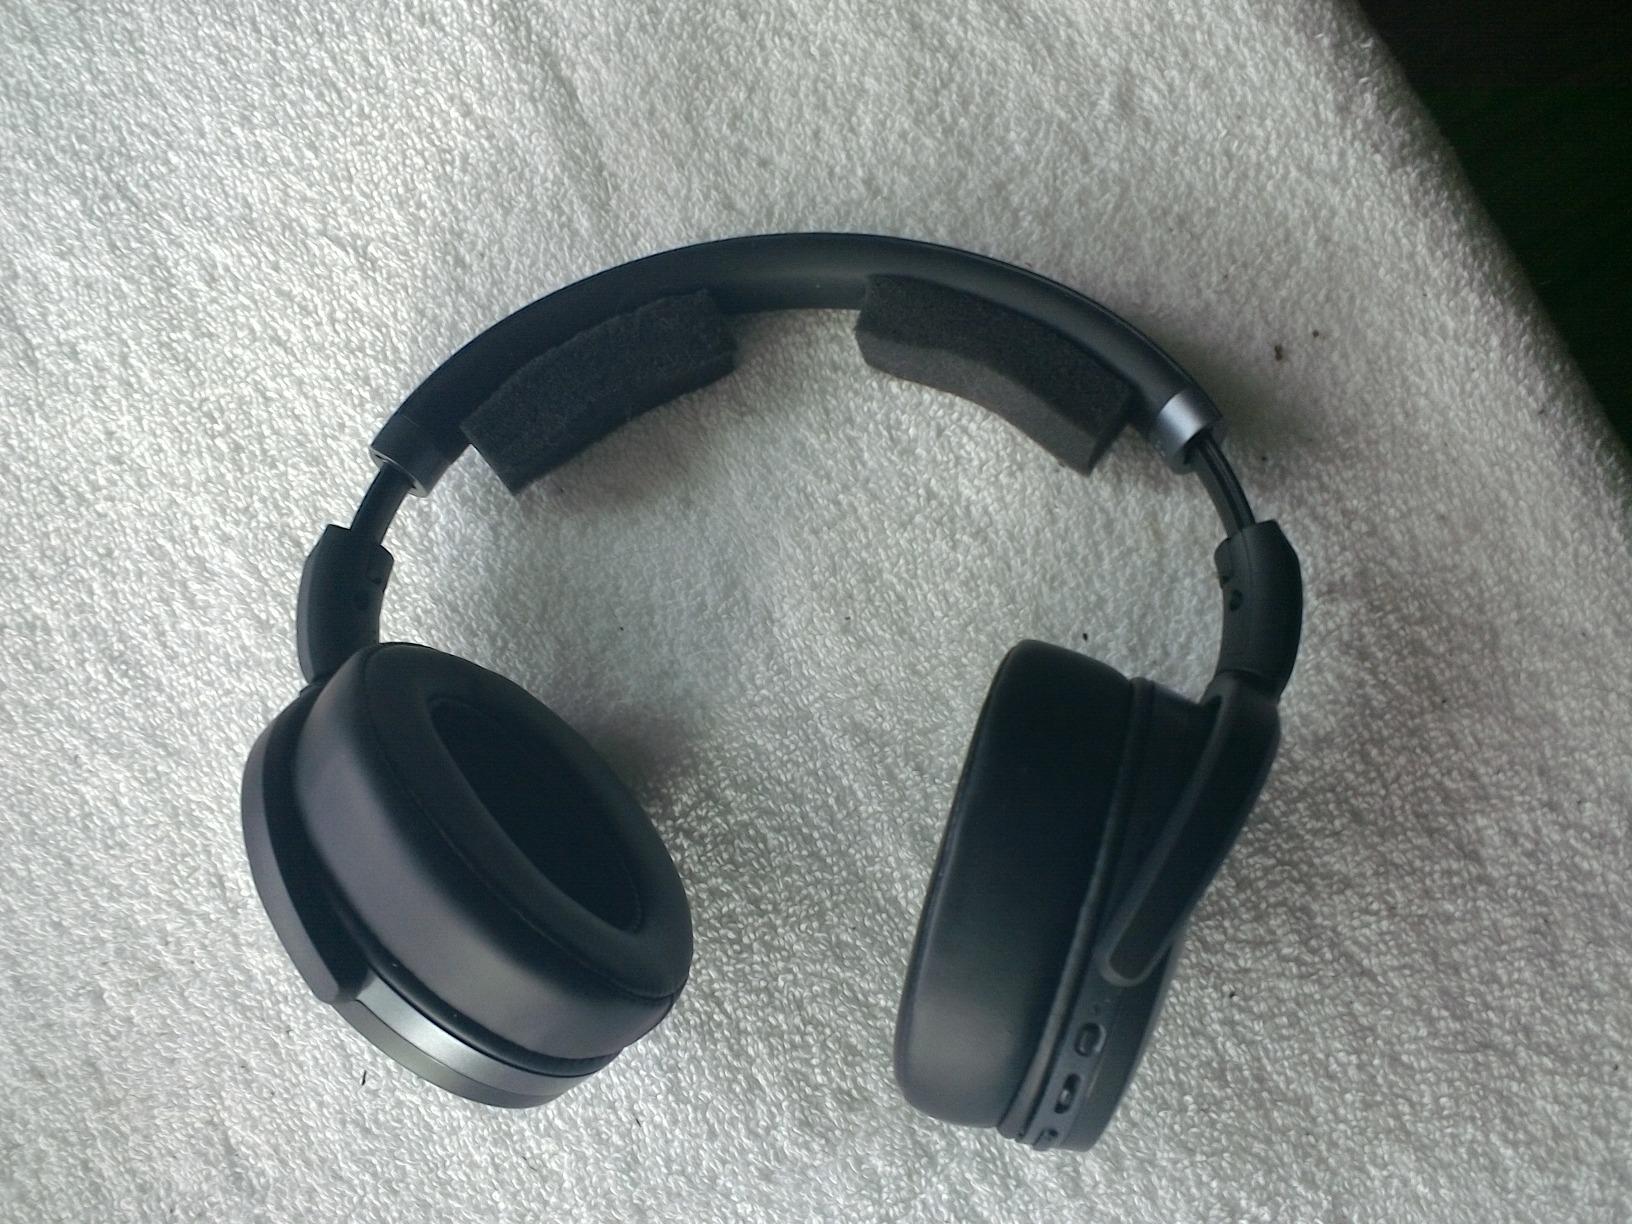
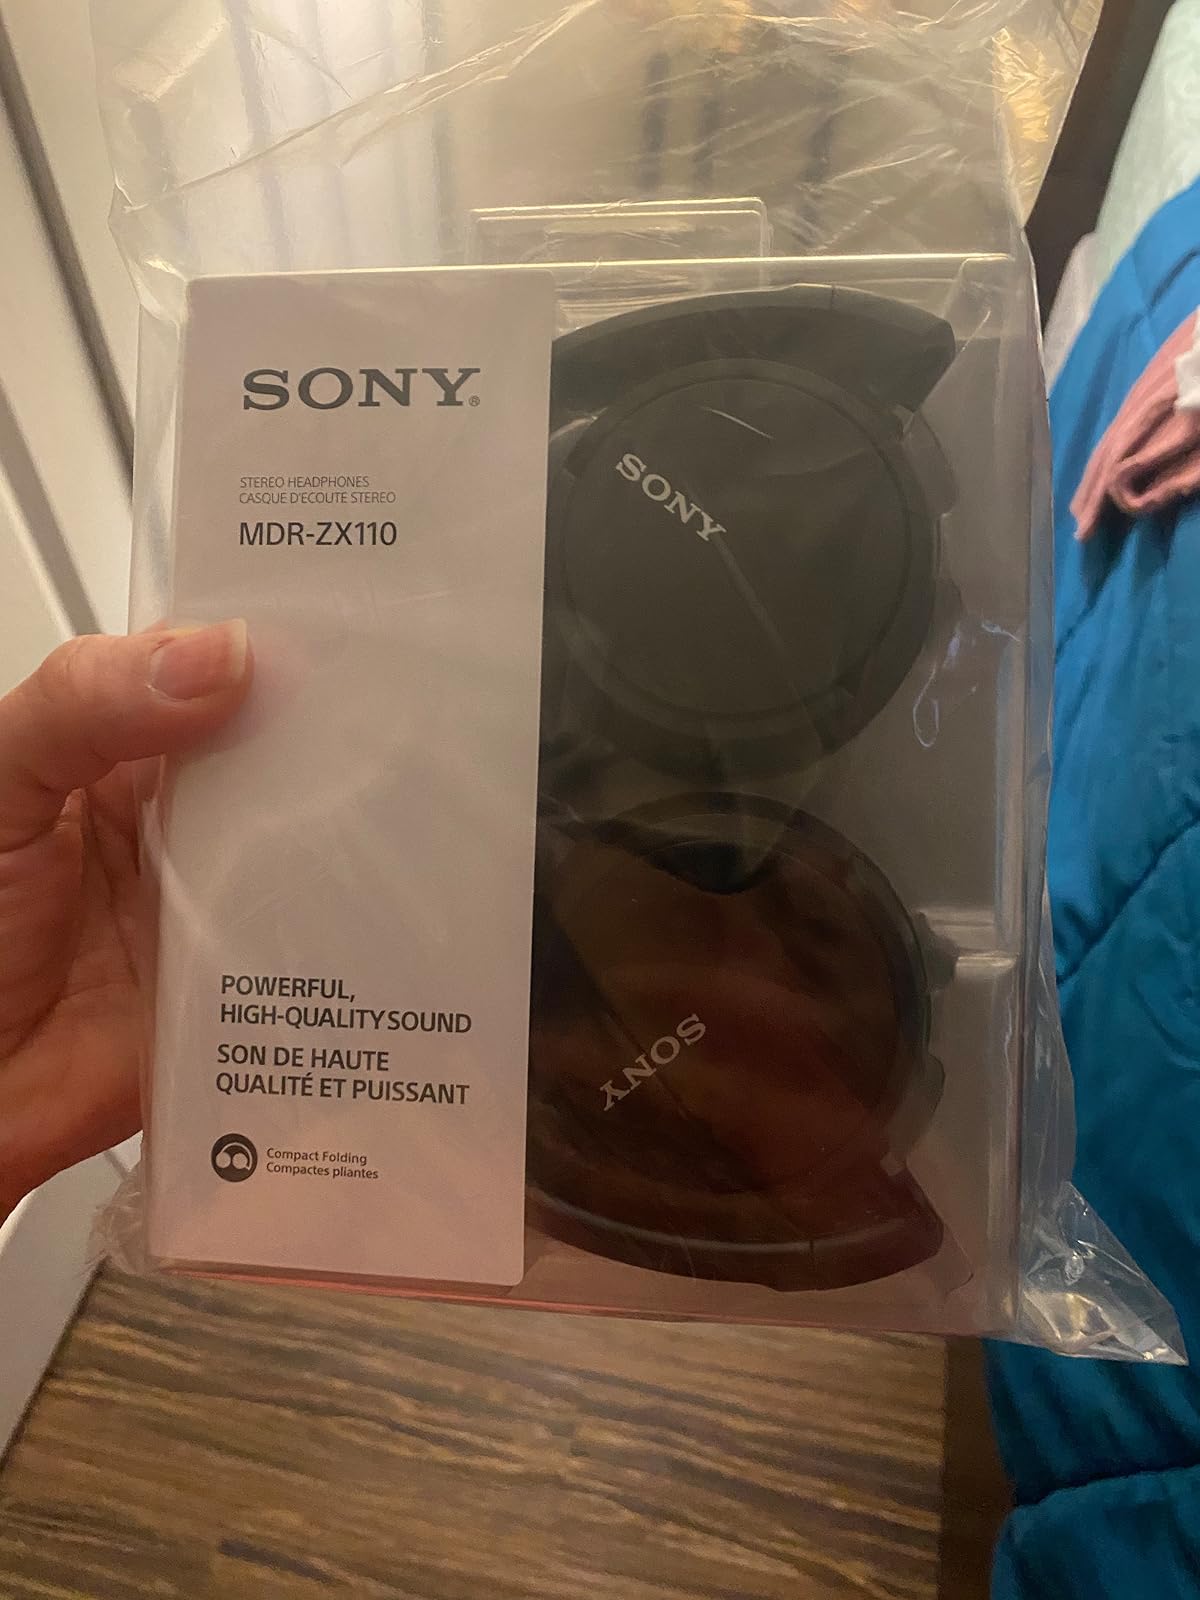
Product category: headphones
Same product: no